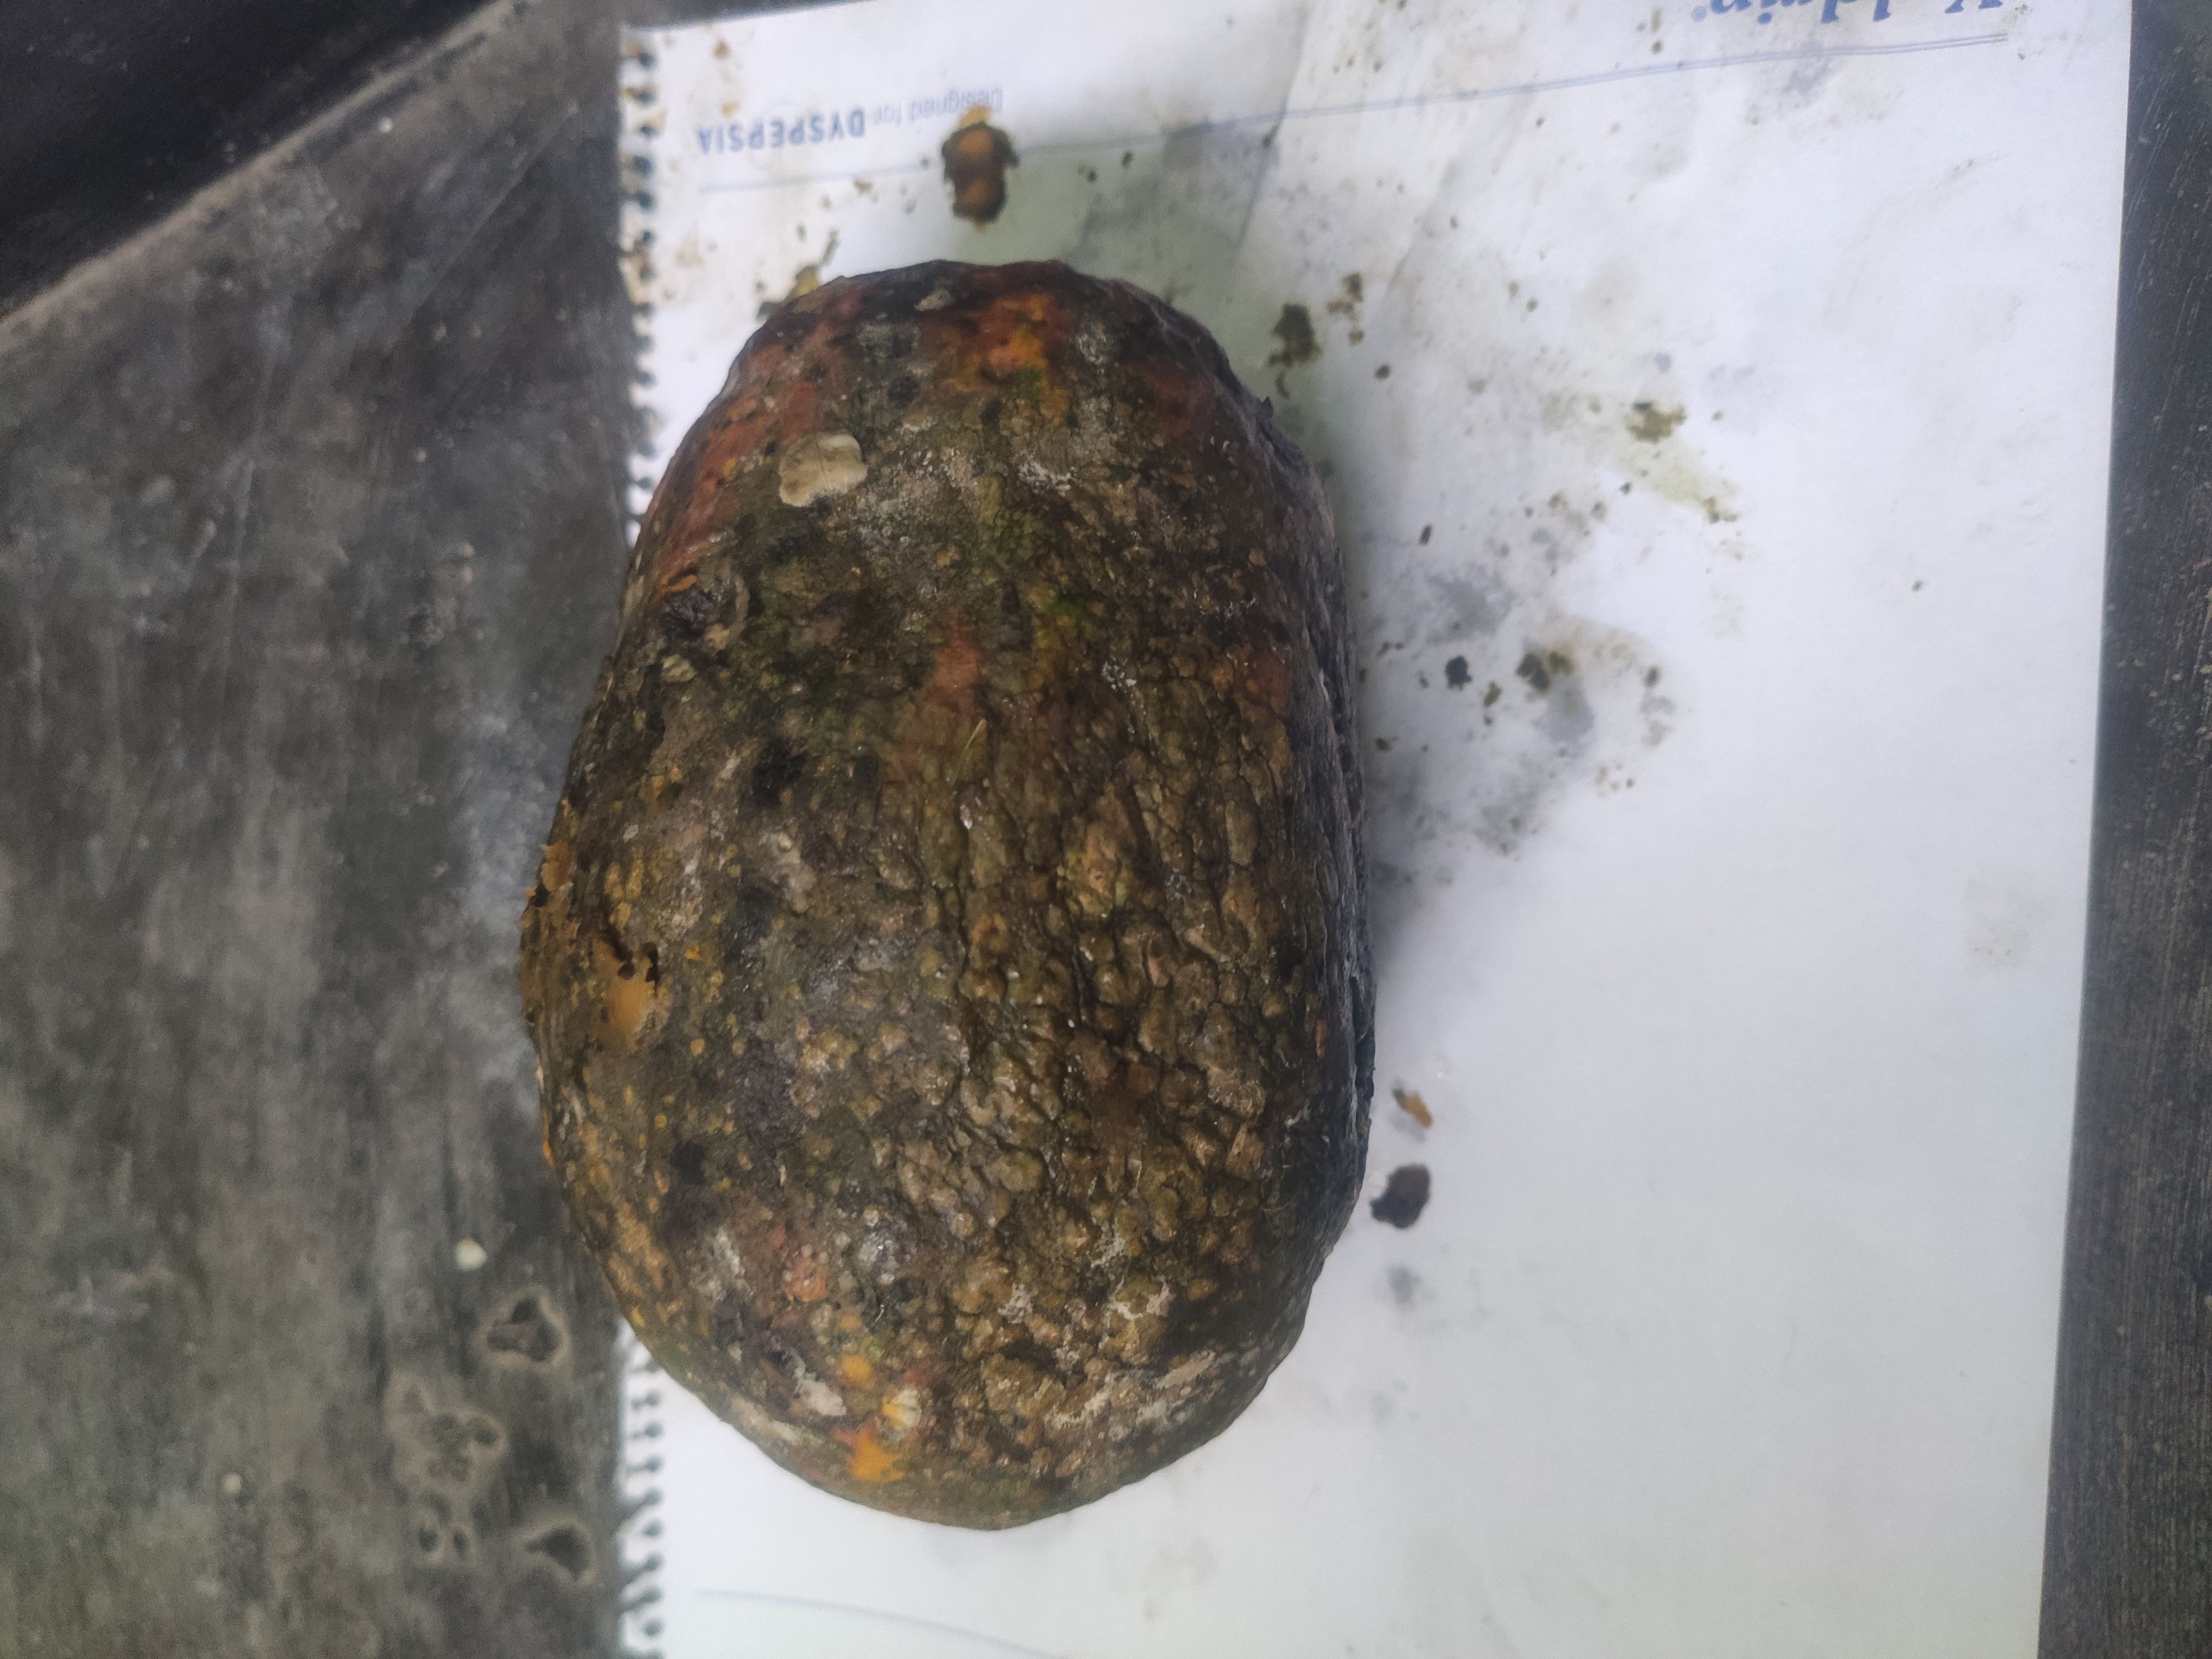
Fruit: papayas
Grade: 3rd-grade